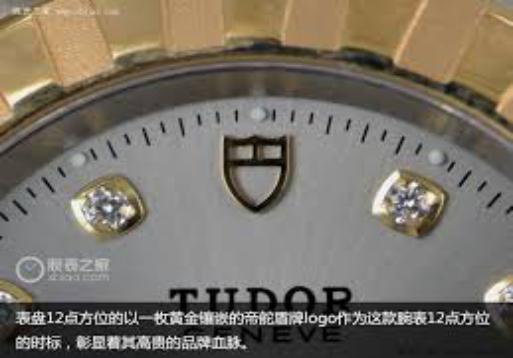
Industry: Clothes